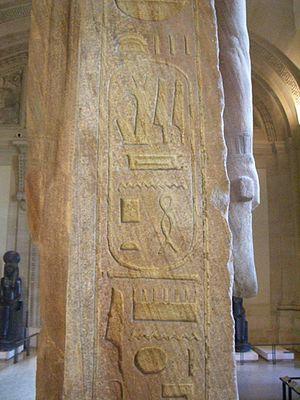
Cartouche de Sethi II sur le pilier dorsal de sa statue colossale provenant de Karnak
Séthi II ou Séthi-Mérenptah est un pharaon de la XIXᵉ dynastie, fils aîné de Mérenptah à qui il succède.